McLaren MCL35

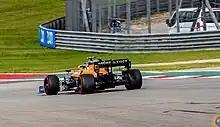
Norris during the United States Grand Prix

Ricciardo suffered a power unit malfunction during practice for the Russian Grand Prix which necessitated a change to an older engine. The car was run with a high downforce aerodynamic kit. Norris qualified on pole for the first time in his career, while Ricciardo started fifth. Although he lost first place to Sainz on the opening lap, Norris regained the lead and led the race. With nine laps to go, Hamilton unsuccessfully began to attack for first place. Although the race had been dry up to this point, it began to rain lightly with six laps remaining. With four laps left, McLaren recommended Norris switch from hard slicks to intermediate rain tyres, which Norris refused, a decision he later said "was right at the time for the conditions at the time" but ultimately "cost us everything" as he slid off track and down to seventh place by the time he pitted. Seidl, Norris, and Hamilton all said the result was ultimately not a reflection of the MCL35M's pace and potential at the track, and Norris set the fastest lap of the race. Ricciardo, however, switched to intermediates earlier and finished fourth.